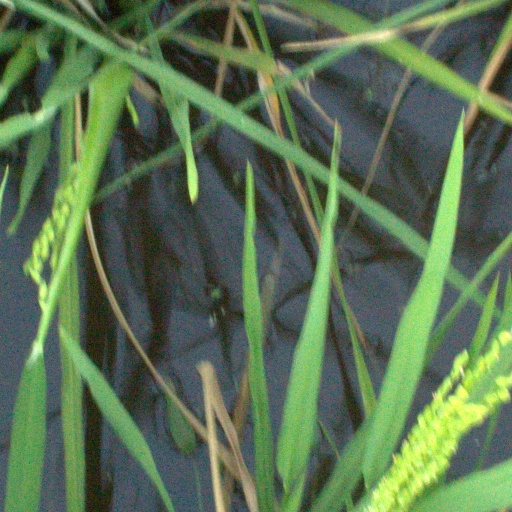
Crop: rice